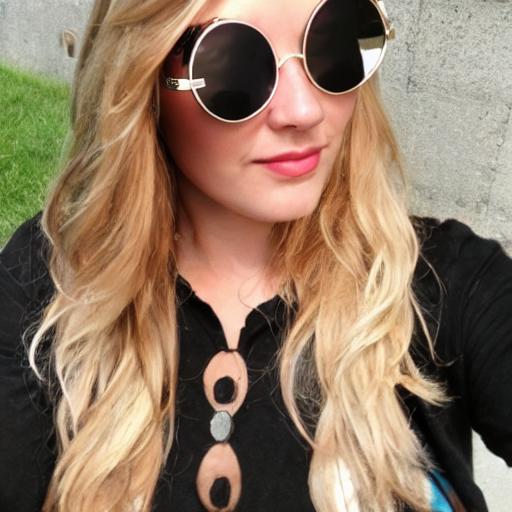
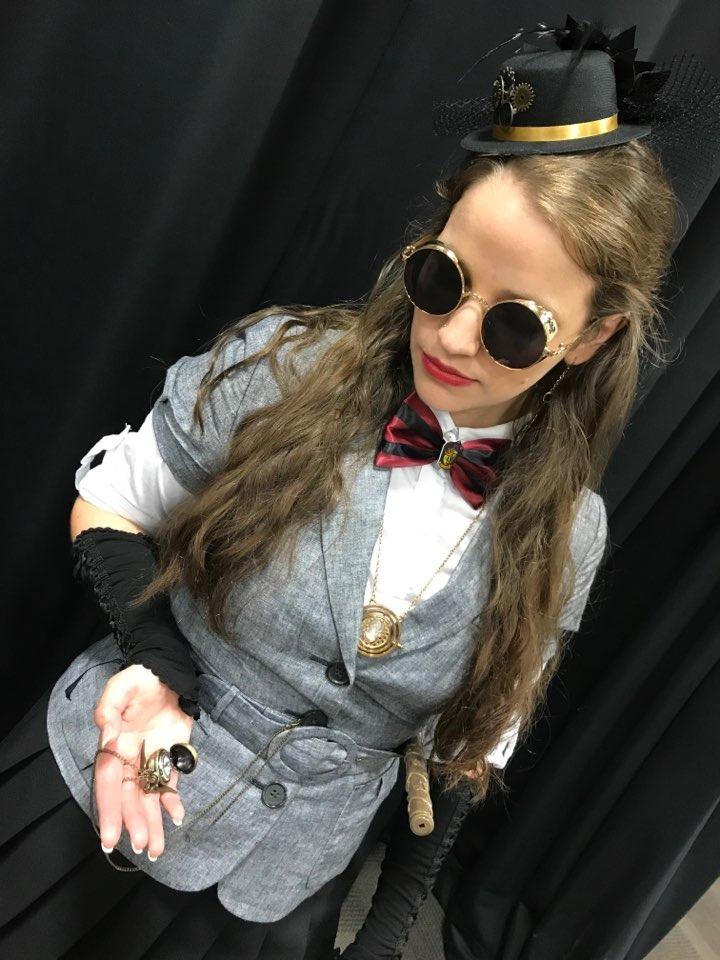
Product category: accessories_sunglasses
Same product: no